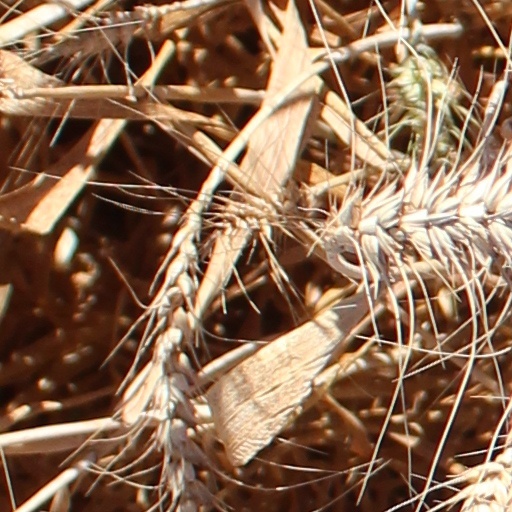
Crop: wheat